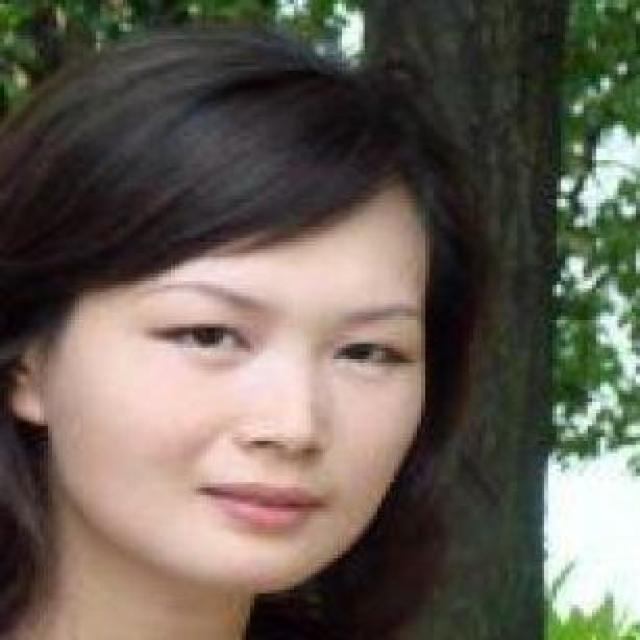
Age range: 21-44